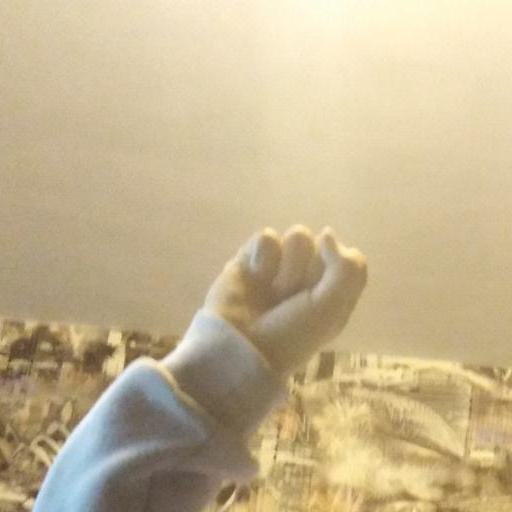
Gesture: fist